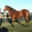
Label: horse